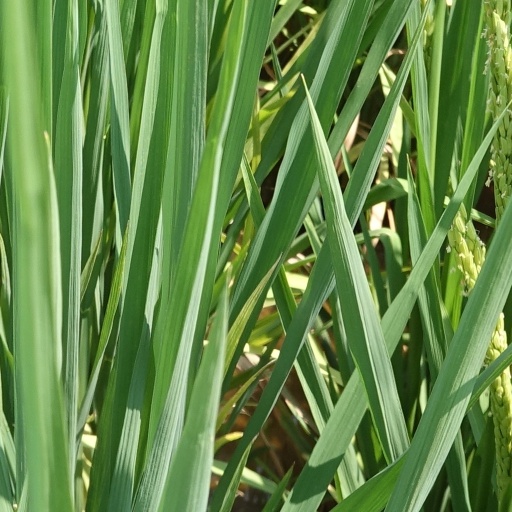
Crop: rice